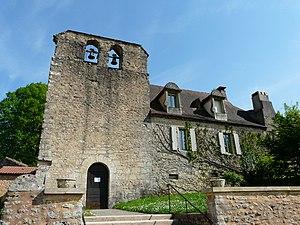
L'église et le presbytère de Monplaisant, Dordogne, France.
Monplaisant, anciennement orthographiée Montplaisant, est une commune française située dans le département de la Dordogne, en région Nouvelle-Aquitaine.